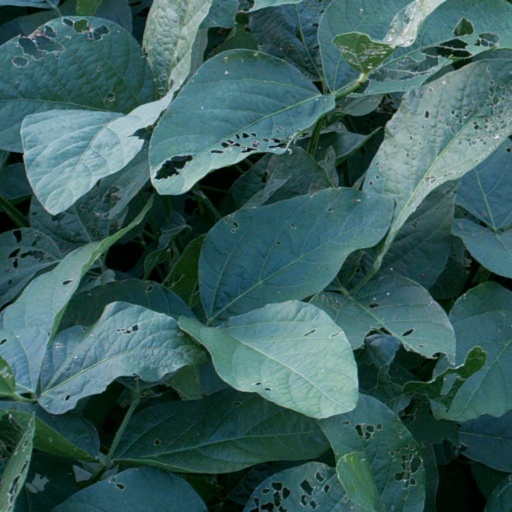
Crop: soybean